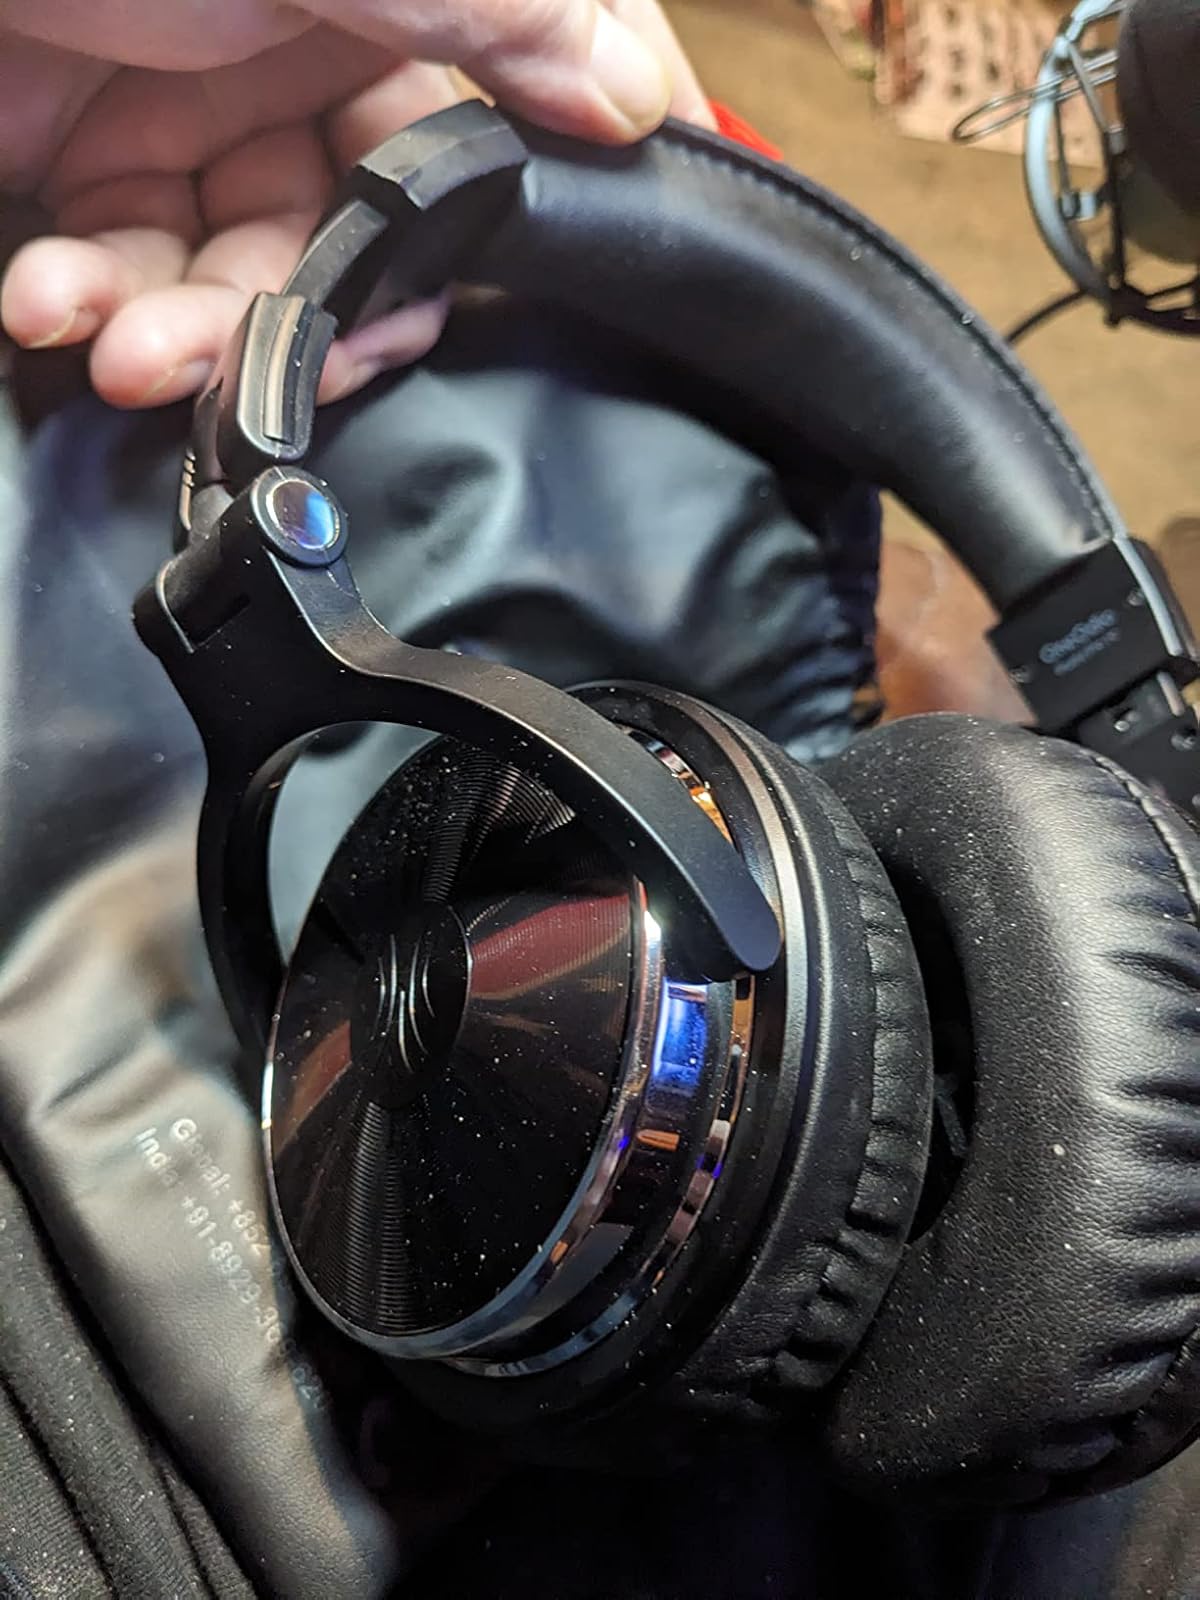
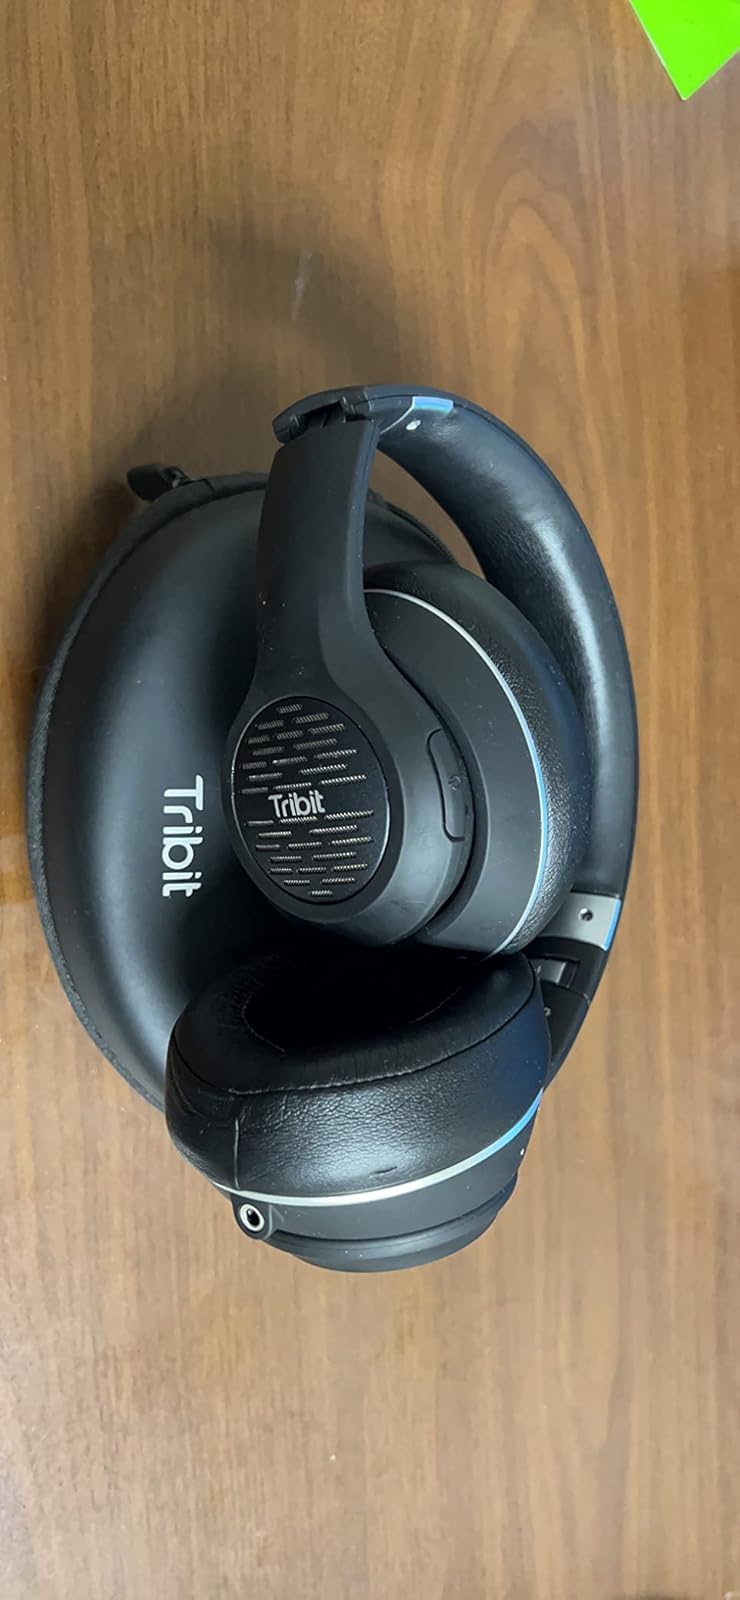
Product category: headphones
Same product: no